Copil (son of Malinalxochitl)

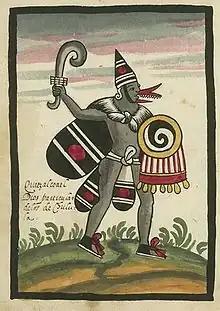

In Aztec mythology, Copil was the son of the goddess Malinalxochitl and Malinalco king, Chimalcuauhtli.